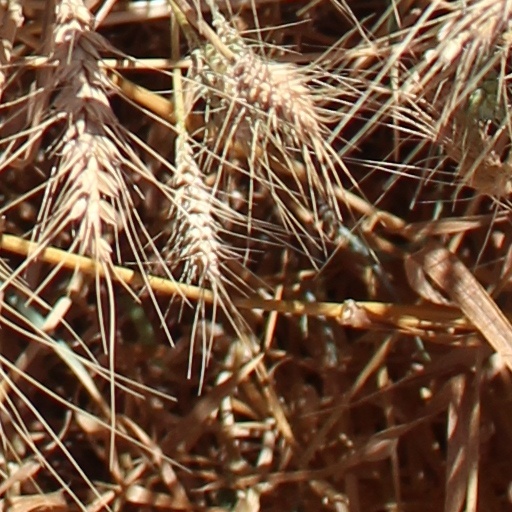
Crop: wheat